Daviess County Rotary Jail and Sheriff's Residence

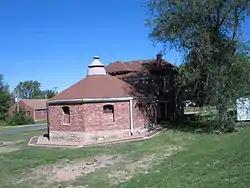
Daviess County Rotary Jail and Sheriff's Residence, September 2007

Daviess County Rotary Jail and Sheriff's Residence is a historic rotary jail and sheriffs residence located in Gallatin, Daviess County, Missouri. It was built in 1888 by the Pauly Jail Building and Manufacturing Company of St. Louis, Missouri. The jail is a one-story, octagonally-shaped brick structure on a stone foundation. The sheriff's residence is a two-story, T-shaped brick dwelling. It is connected to the jail by a two-story, irregularly-shaped structure which houses the jail's kitchen at the first floor level and the women's cells at the second-story level.